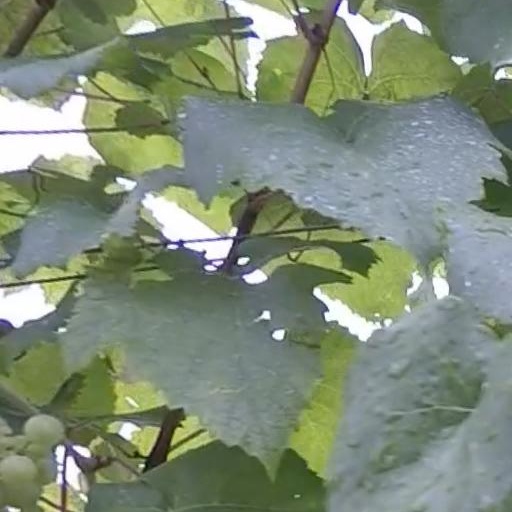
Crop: grape